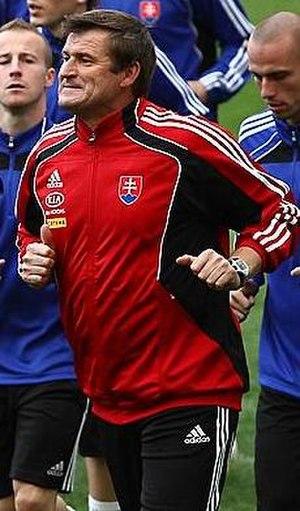
Michal Hipp est un ancien joueur international de football slovaque, aujourd'hui entraîneur.